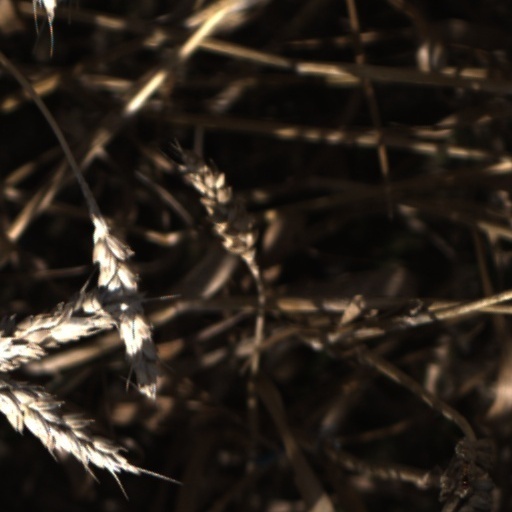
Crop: wheat